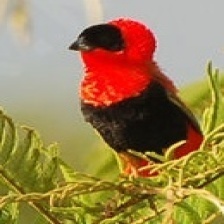
Species: NORTHERN RED BISHOP
Scientific name: EUPLECTES FRANCISCANUS